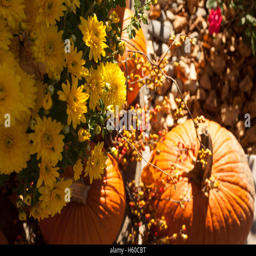
mums , bittersweet , and pumpkins are fall decorations at the front door